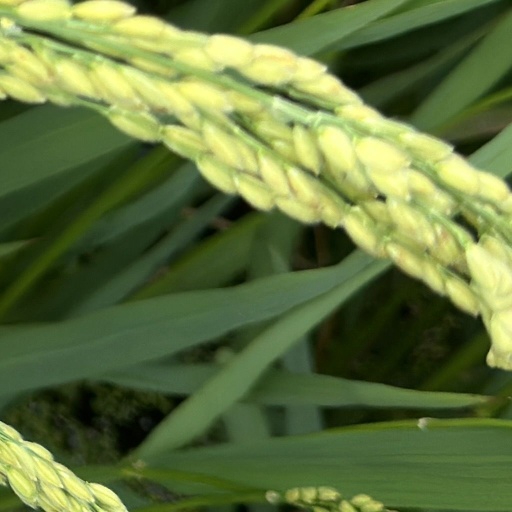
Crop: rice